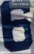
Number: 6